Murder of Derk Wiersum

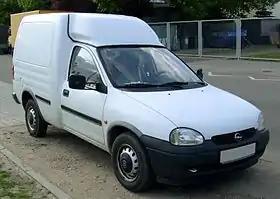
Car similar to the one used as getaway car

In the morning on 18 September 2019 around 7:40 a.m. local time, Derk Wiersum left his home in the Imstenrade in the Amsterdam neighborhood Buitenveldert to go to his work by car. When Wiersum stepped in his car, a hoodie-wearing man dressed in black appeared on the driver side of the car. The man tried to shoot twice at Wiersum, but the weapon faltered. The shooter ran away and Wiersum went after him. According to a witness, who was 15 meters from the murder, Wiersum and the shooter had an argument near Wiersum's car. The witness heard Wiersum say words like "piss off" and "goddamnit." The shooter shot again at Wiersum and hit him ten times in the head, neck and upper body. Wiersum died on the scene. The shooter fled the scene and escaped in a white Opel Combo. A second person was waiting in the getaway car.